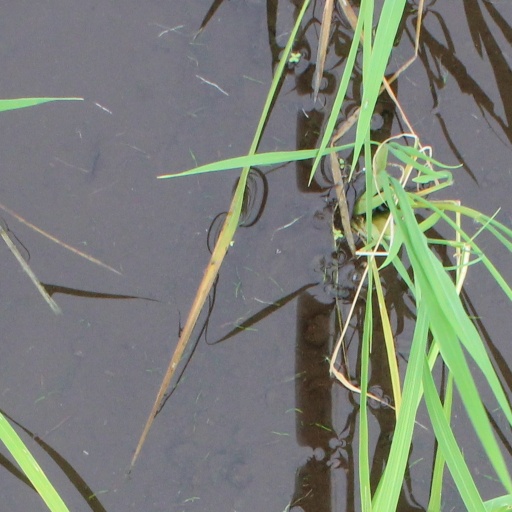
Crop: rice